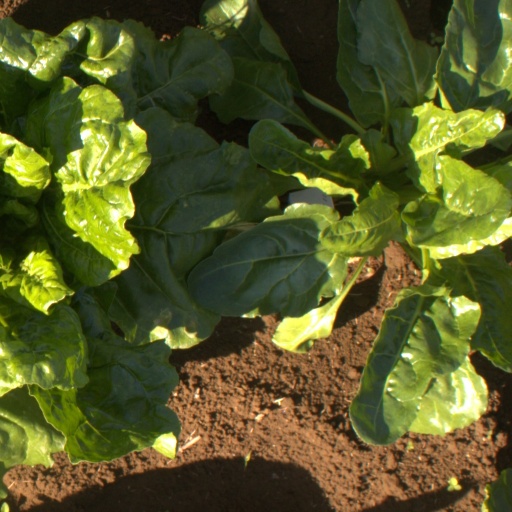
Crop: sugar beet